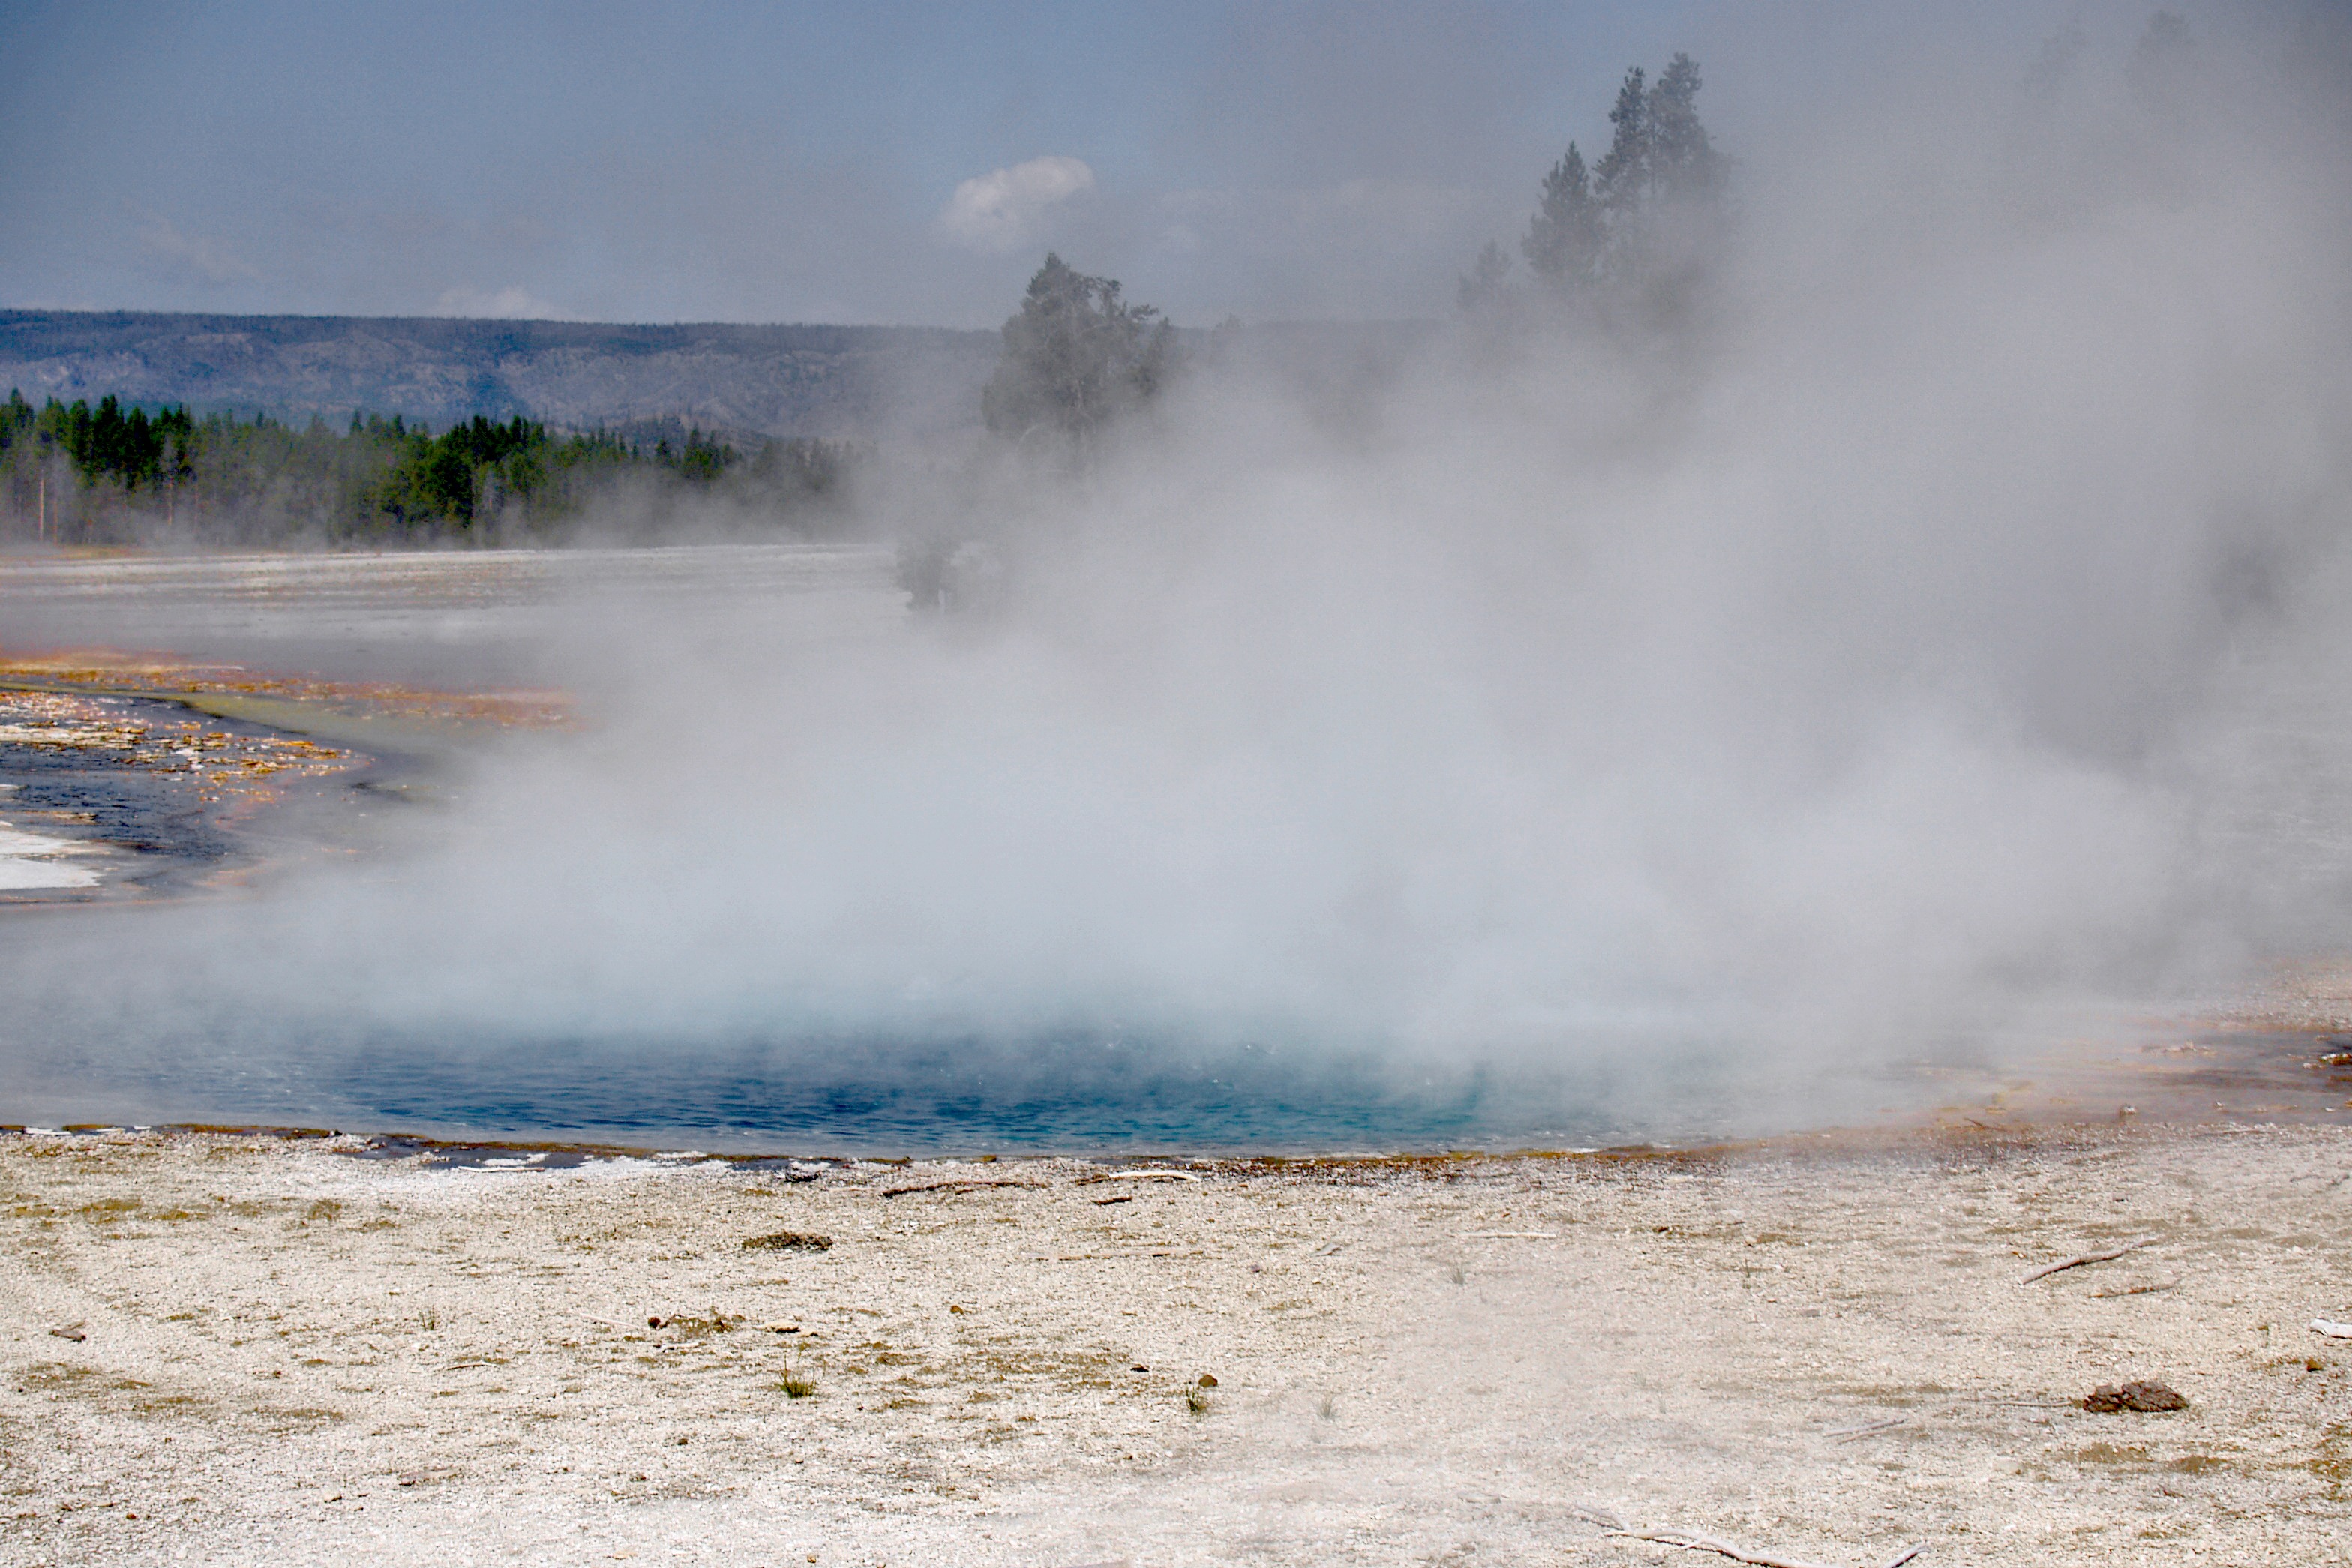
landscape, water, nature, steam, wave, spring, scenery, usa, colorful, erosion, body of water, geothermal, hot, geyser, tourist attraction, minerals, wyoming, volcanic, yellowstone national park, landform, volcanism, geographical feature, atmospheric phenomenon, deep blue pond